Gestad

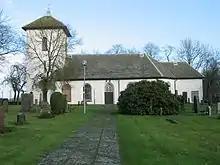
The Gestad Church

Gestad is a parish in the Dalsland part of Vänersborg Municipality, Sweden, located about 20 km north of the city of Vänersborg and 10 km east of the village Brålanda. The parish includes both farmland and forests. It has its border with the great lake Vänern in the east and is in the middle of Dalbo plain.